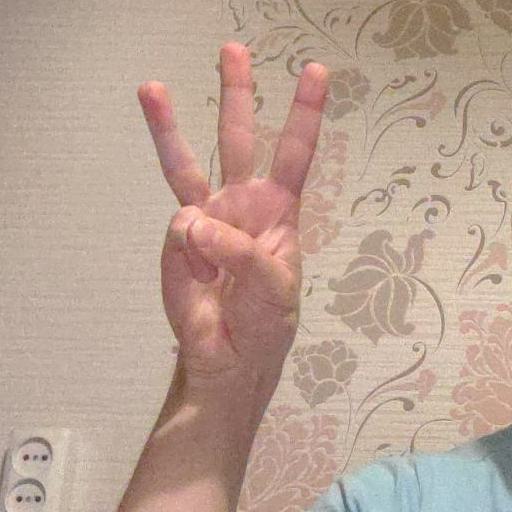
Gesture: three